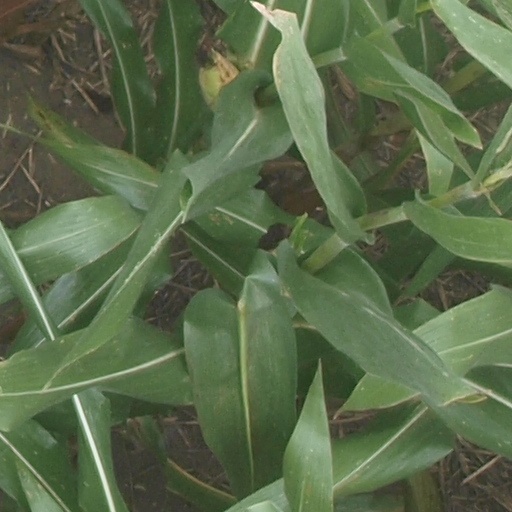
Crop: maize; corn